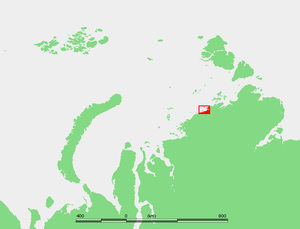
Le cap Vilda est un cap située à l'ouest de la baie de Middendorff, sur la côte occidentale de la péninsule de Taïmyr, dans le kraï de Krasnoïarsk, en Fédération de Russie. Le cap s'enfonce dans la mer de Kara.